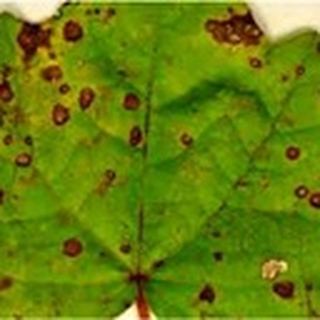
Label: cotton_target_spot